Richard II of England

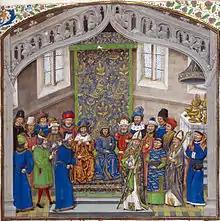
Coronation of Richard II aged ten in 1377, from the "Recueil des croniques" of Jean de Wavrin. British Library, London.

On 21 June 1377, King Edward III, who was for some years frail and decrepit, died after a 50-year reign. This resulted in the 10-year-old Richard succeeding to the throne. He was crowned on 16 July at Westminster Abbey. Again, fears of John of Gaunt's ambitions influenced political decisions, and a regency led by the King's uncles was avoided. Instead, the King was nominally to exercise kingship with the help of a series of "continual councils", from which Gaunt was excluded.